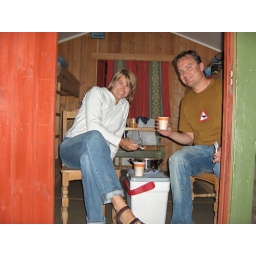
Spanish wine in paper cups and pasta with tomato sause. Not bad!!